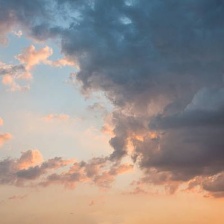
Cloud type: Nimbostratus